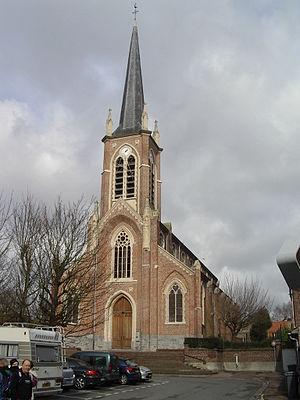
Eglise de Willems (France, Nord)
Willems est une commune française située dans le département du Nord, en région Hauts-de-France. Elle fait partie de la Métropole européenne de Lille.